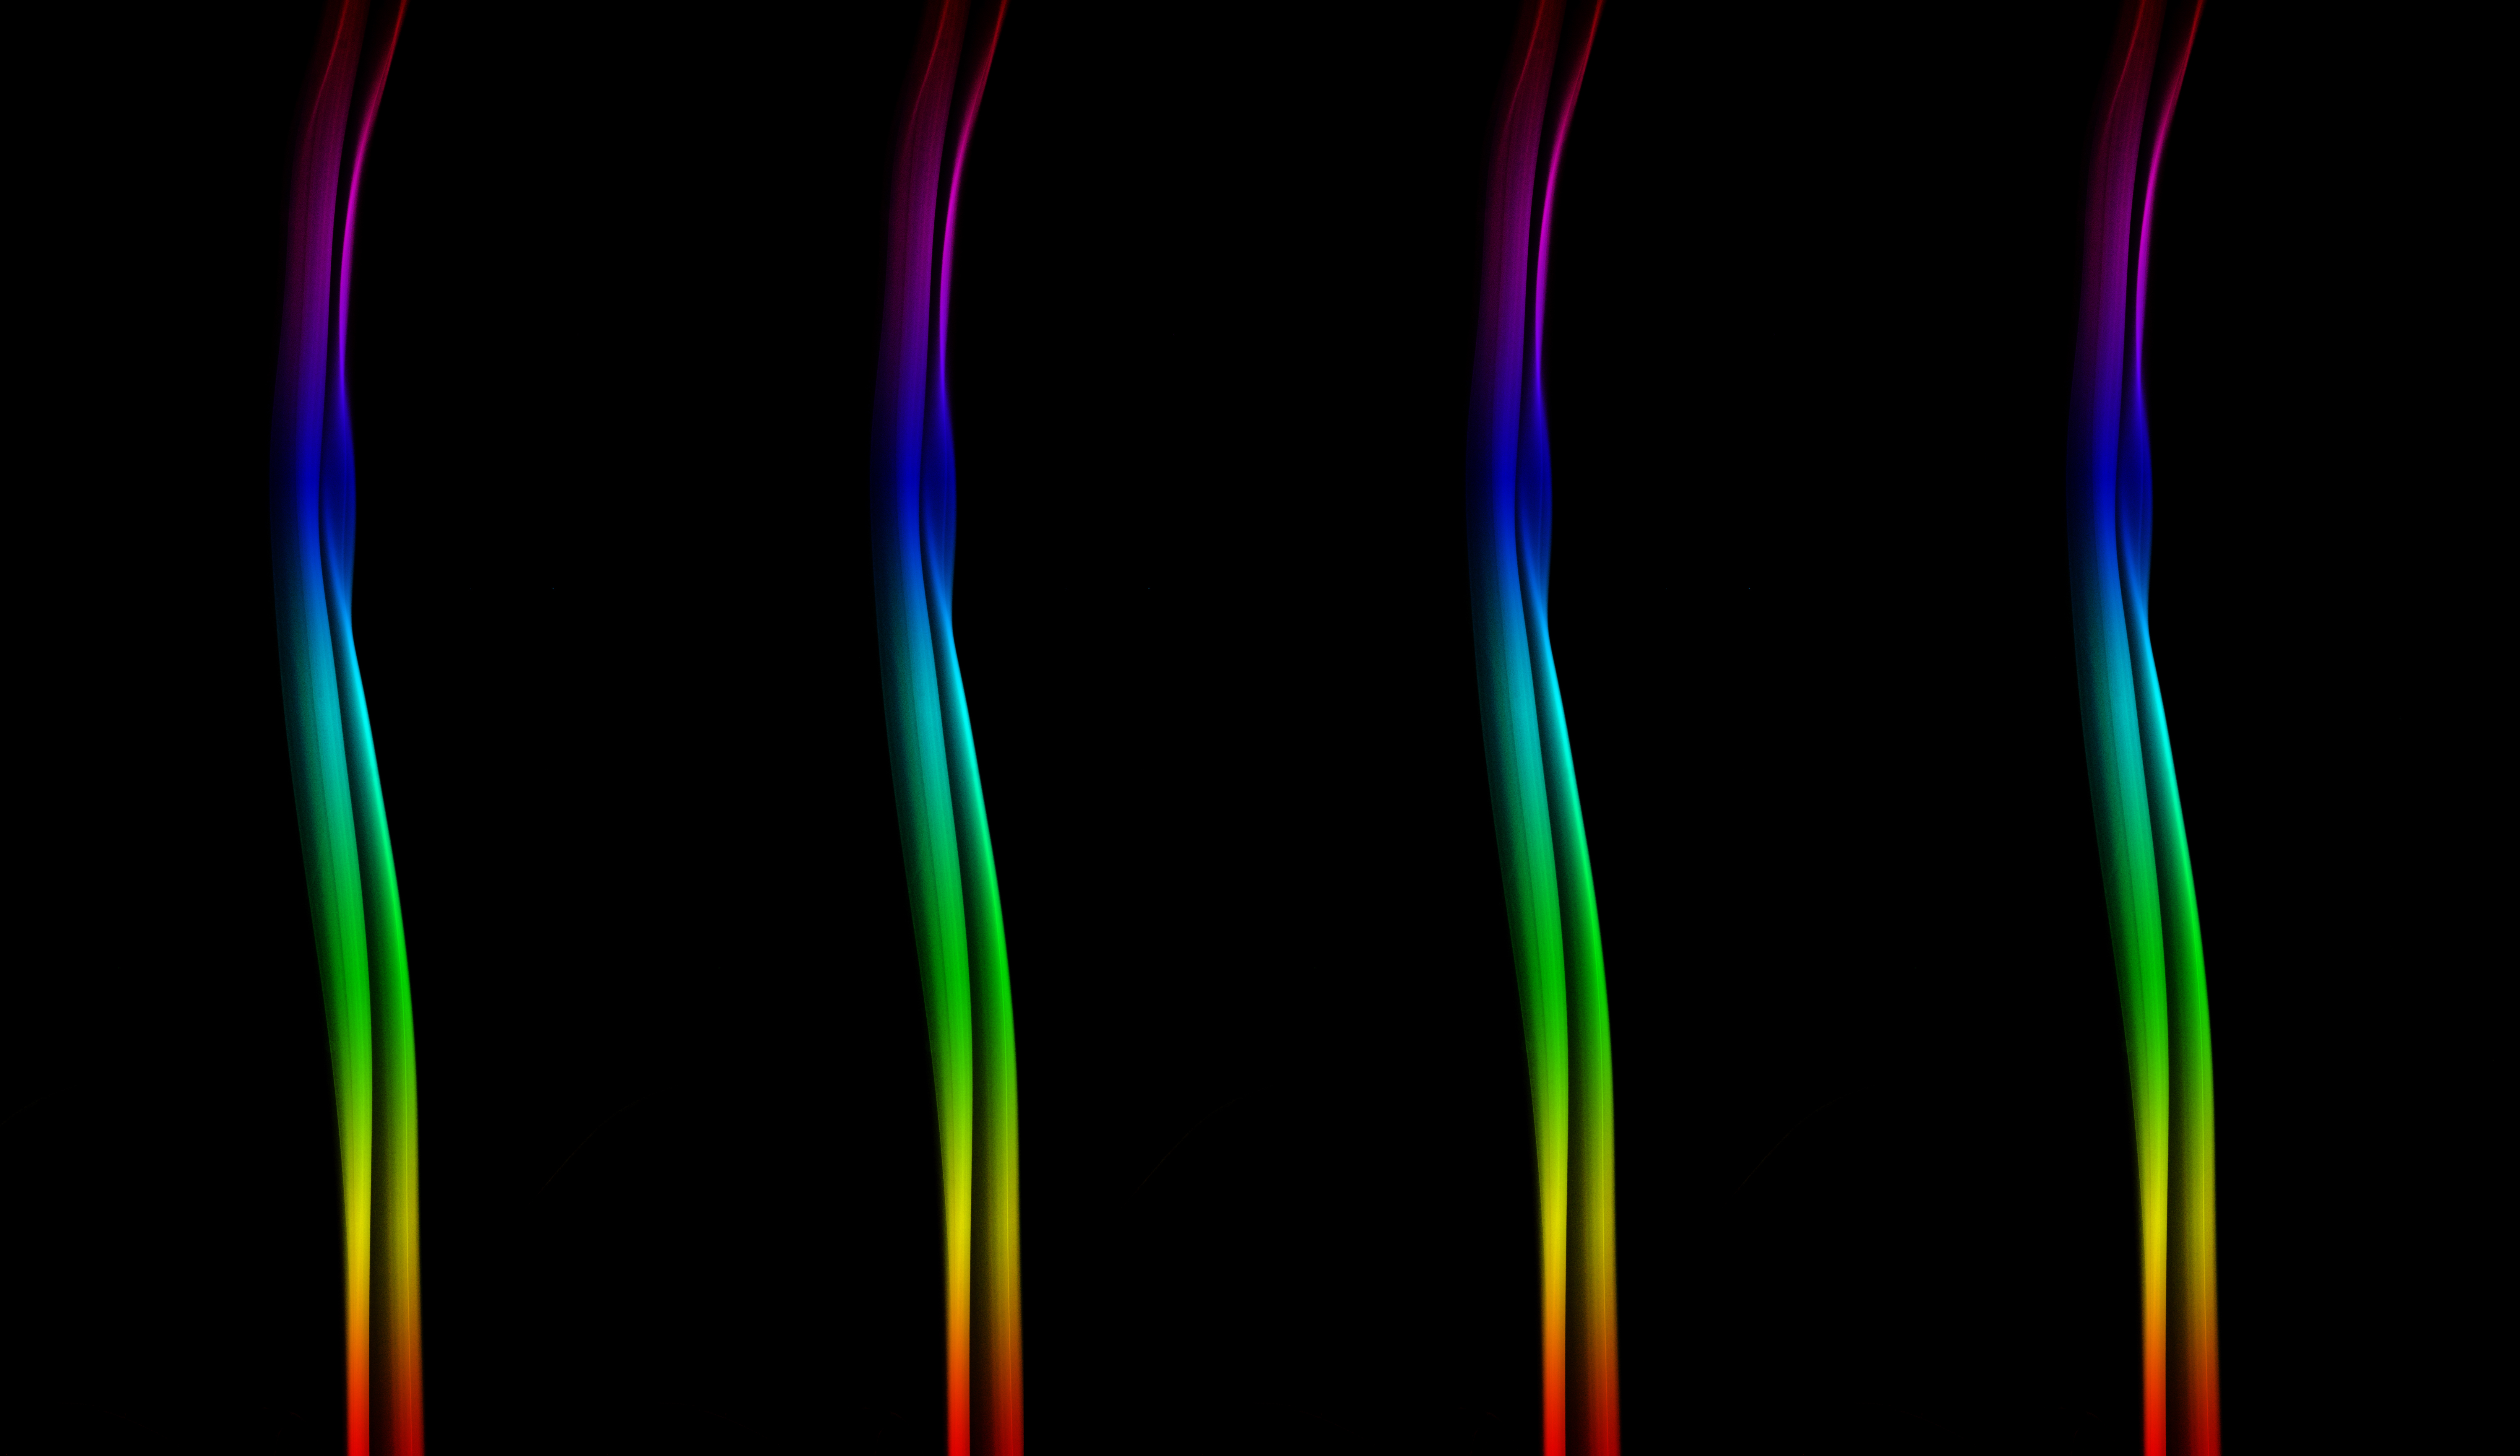
light, abstract, wave, smoke, orange, line, green, red, color, macro, flame, micro, nikon, black, colorful, yellow, circle, neon, font, colour, colors, background, colours, 40mm, d7000, rauch